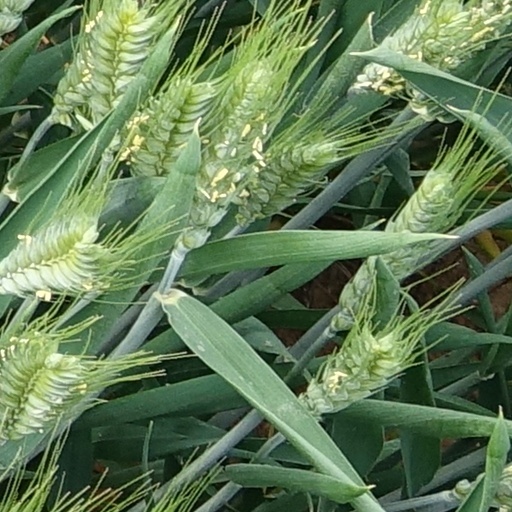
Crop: wheat